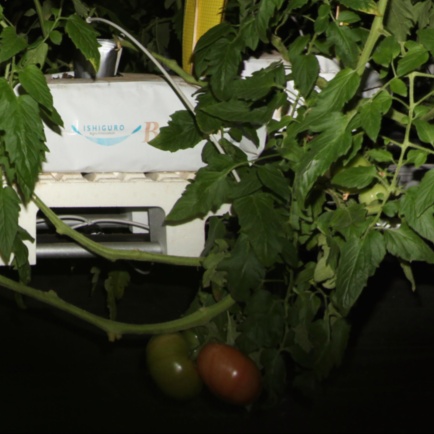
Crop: tomato